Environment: real
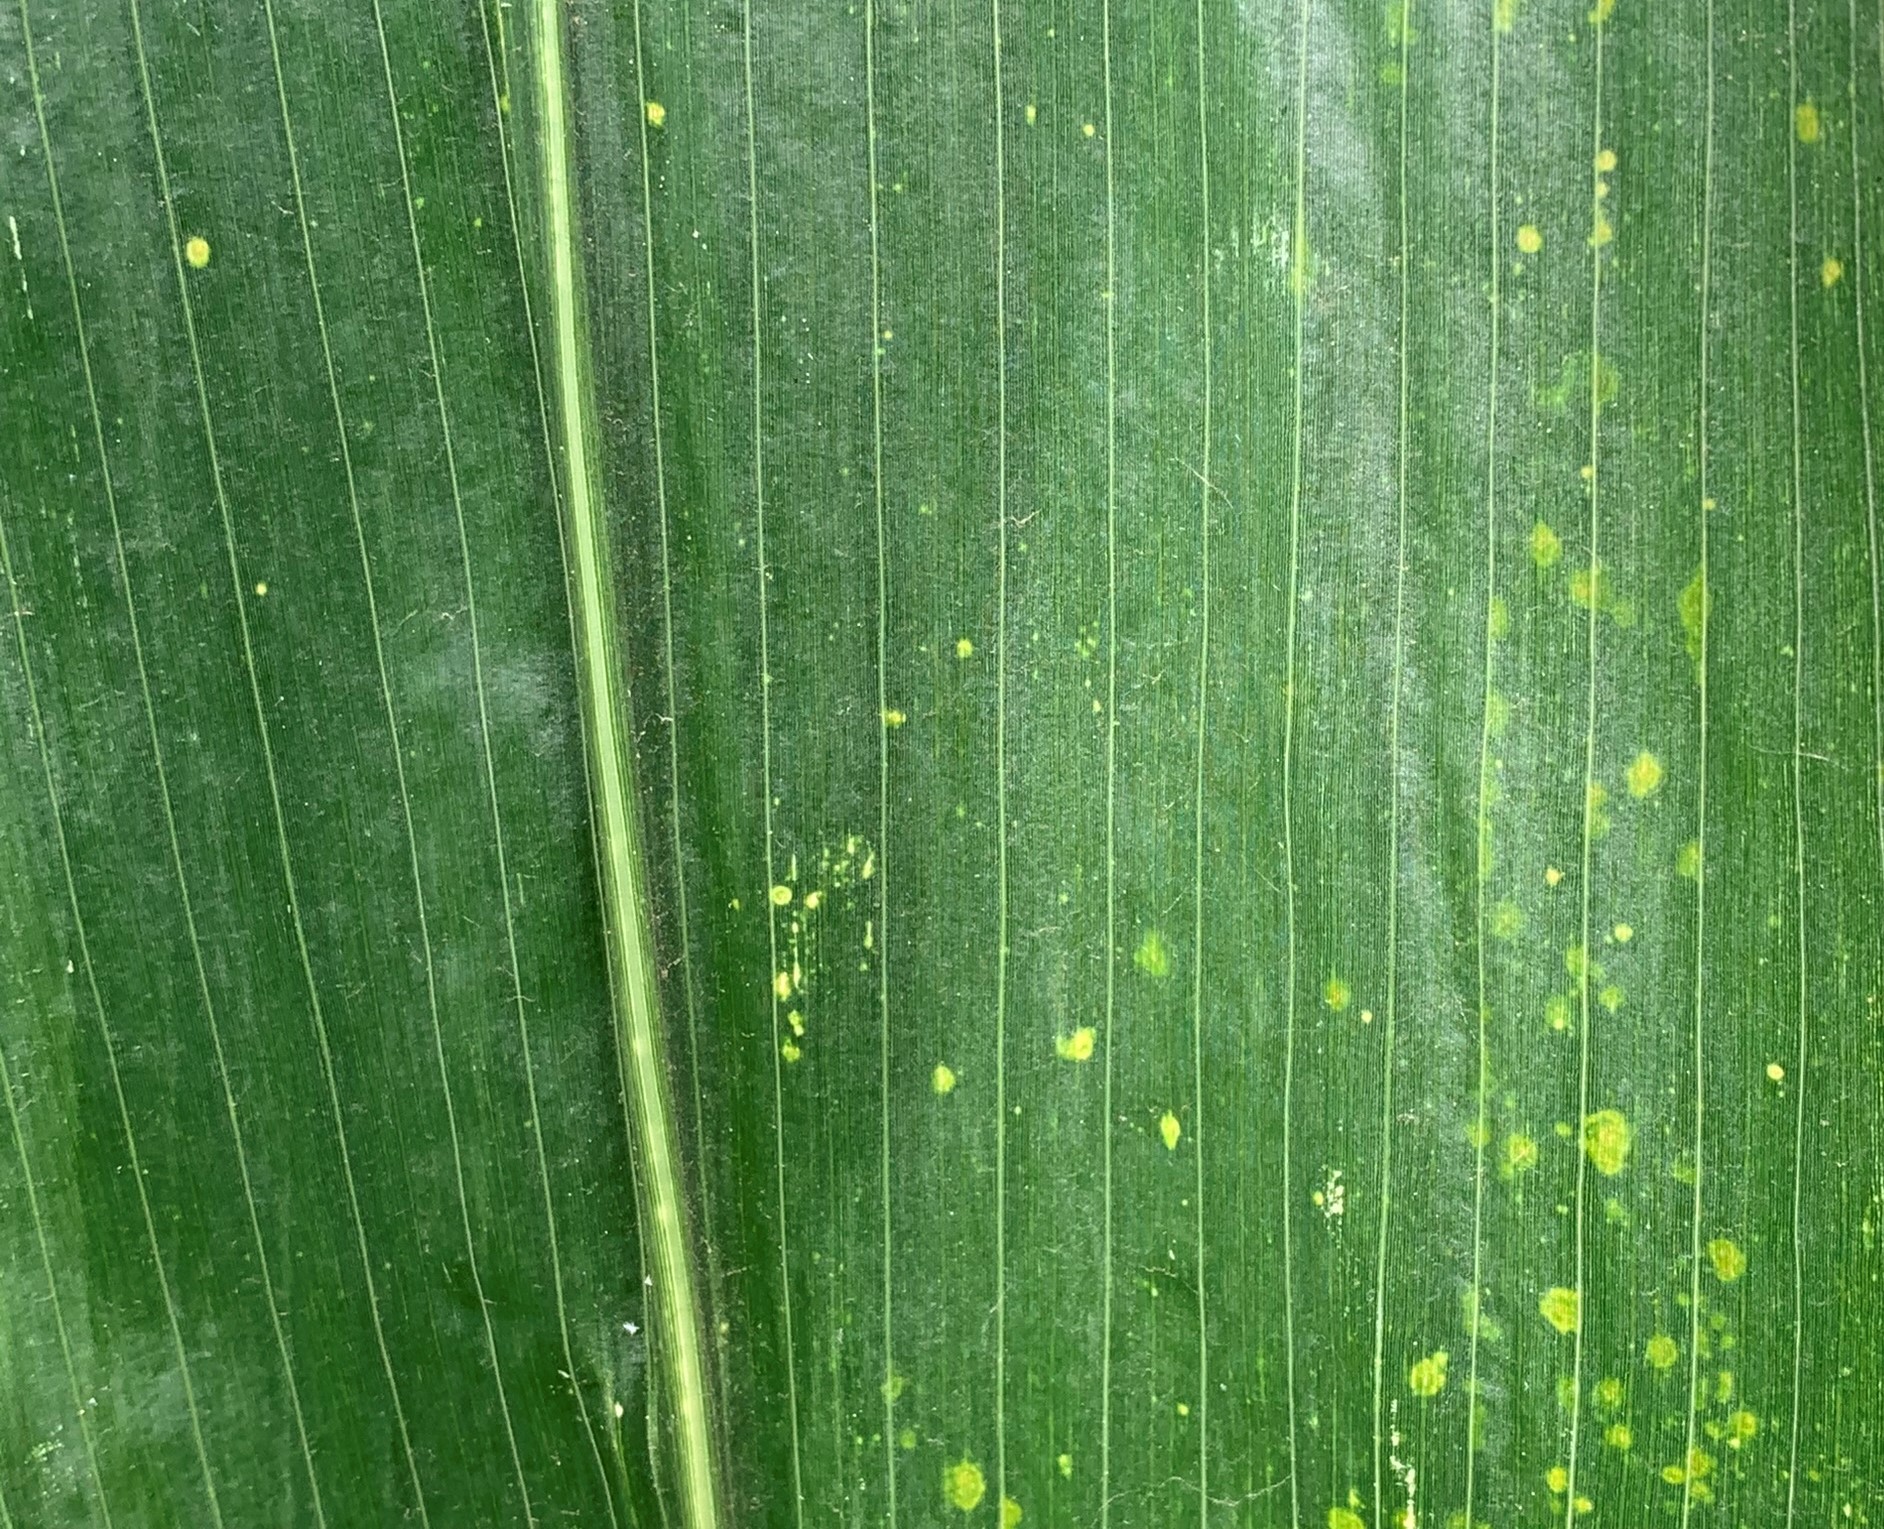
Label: lethal_necrosis